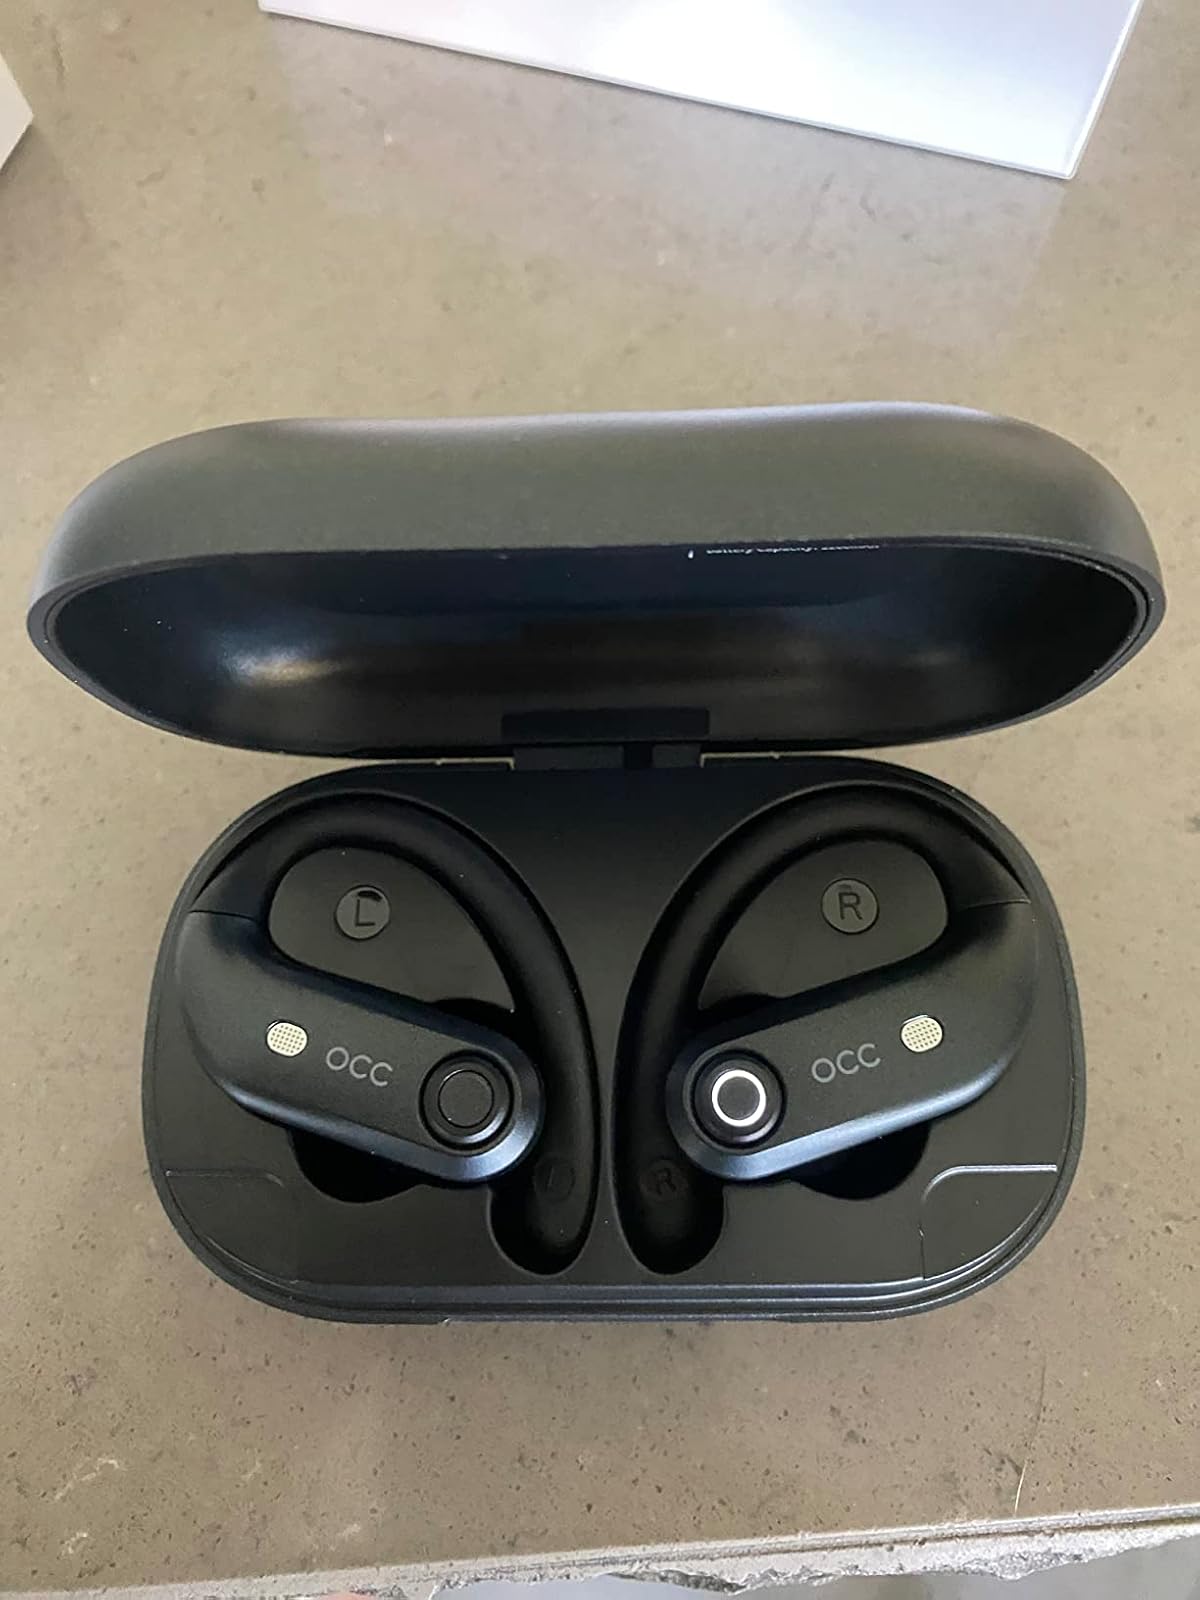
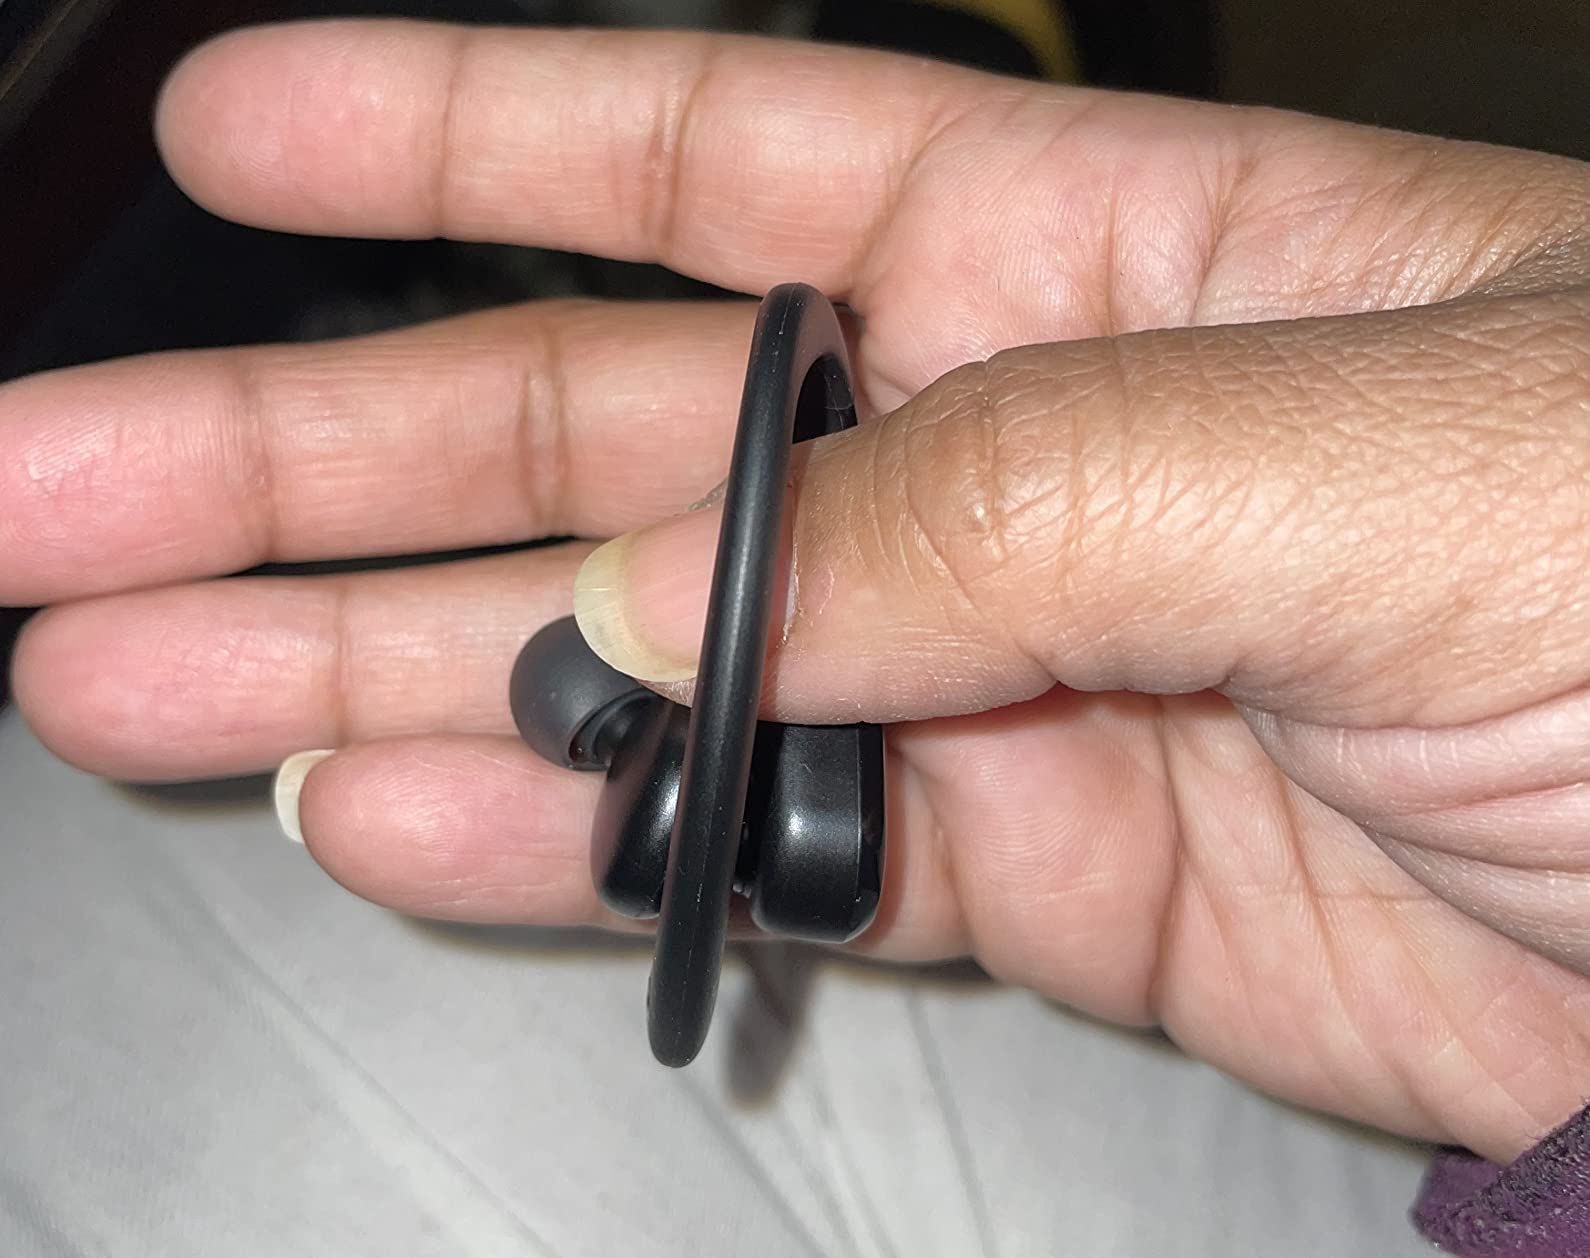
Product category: earbuds
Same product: no